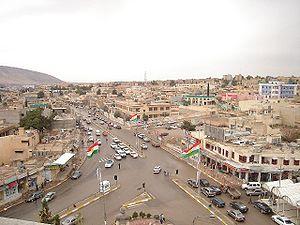
Dohuk, Duhok ou Dahûk Ou Nohadra est une ville kurde du Kurdistan Irakien. C'est la capitale de la province de Dahûk.